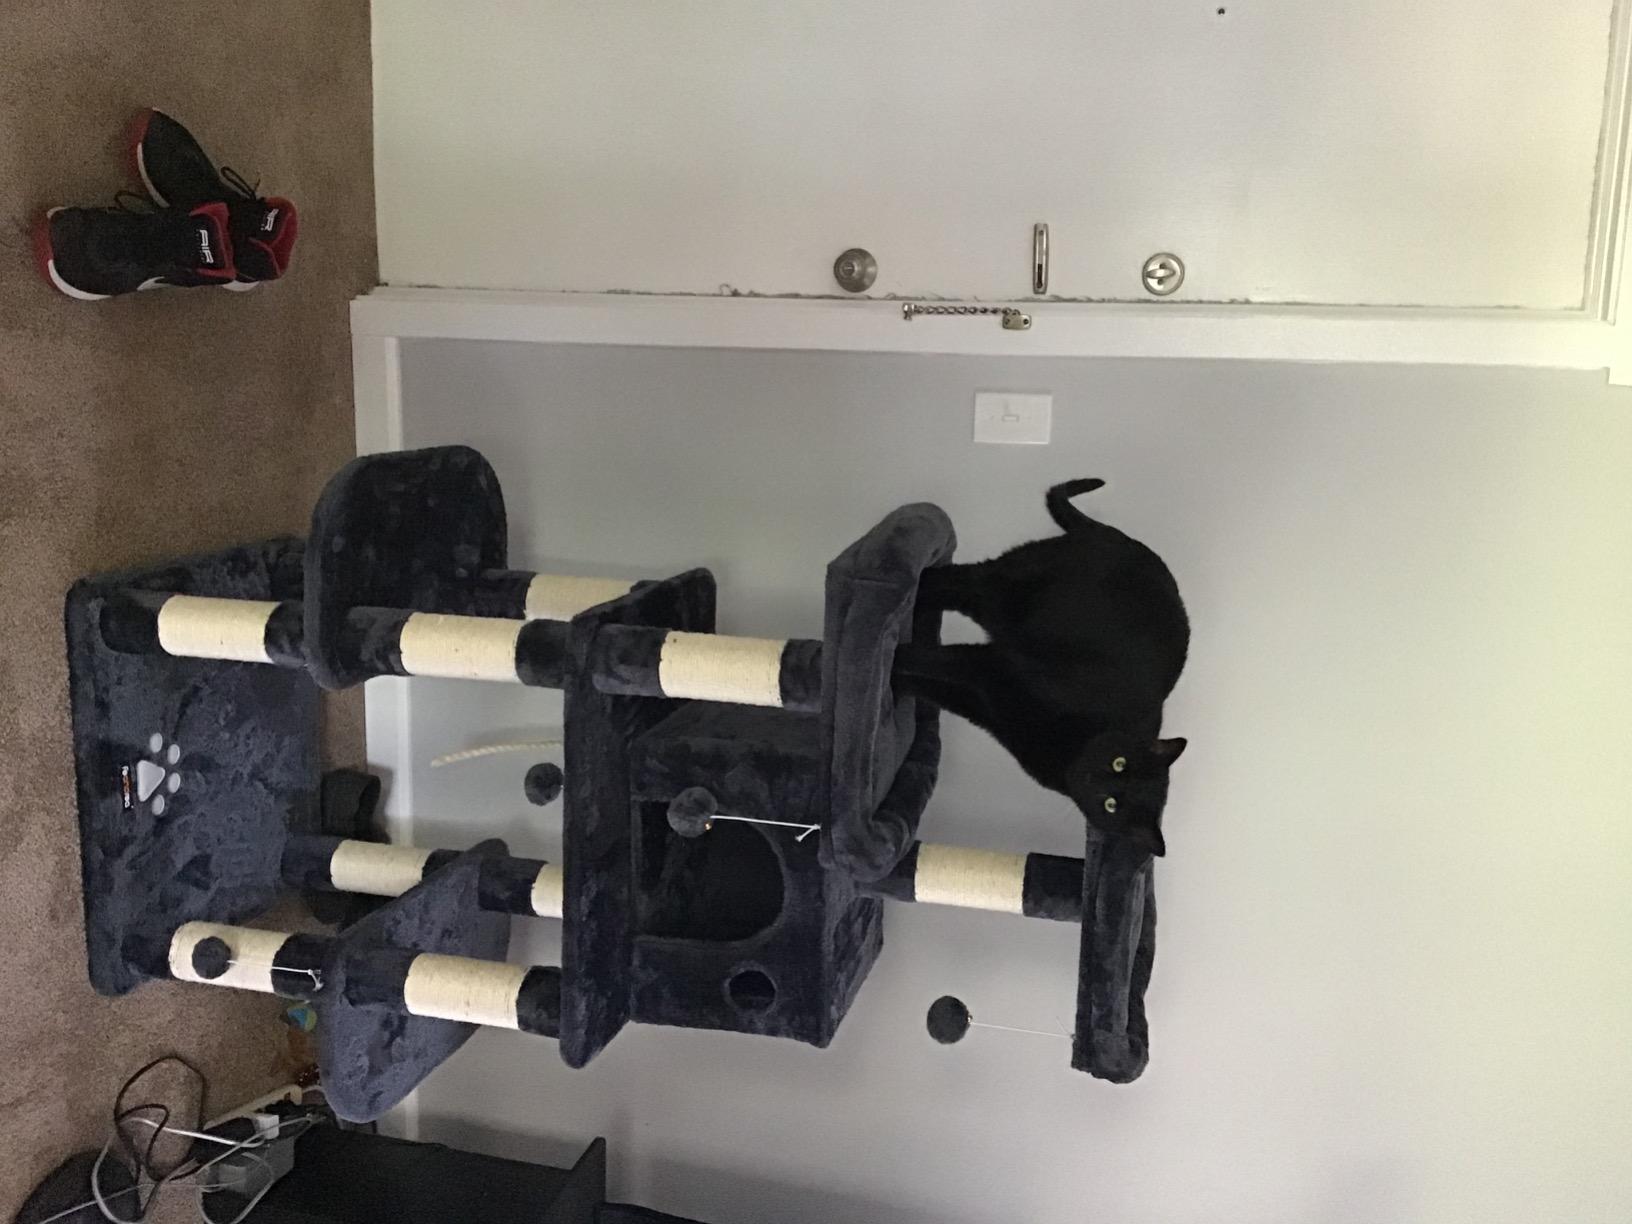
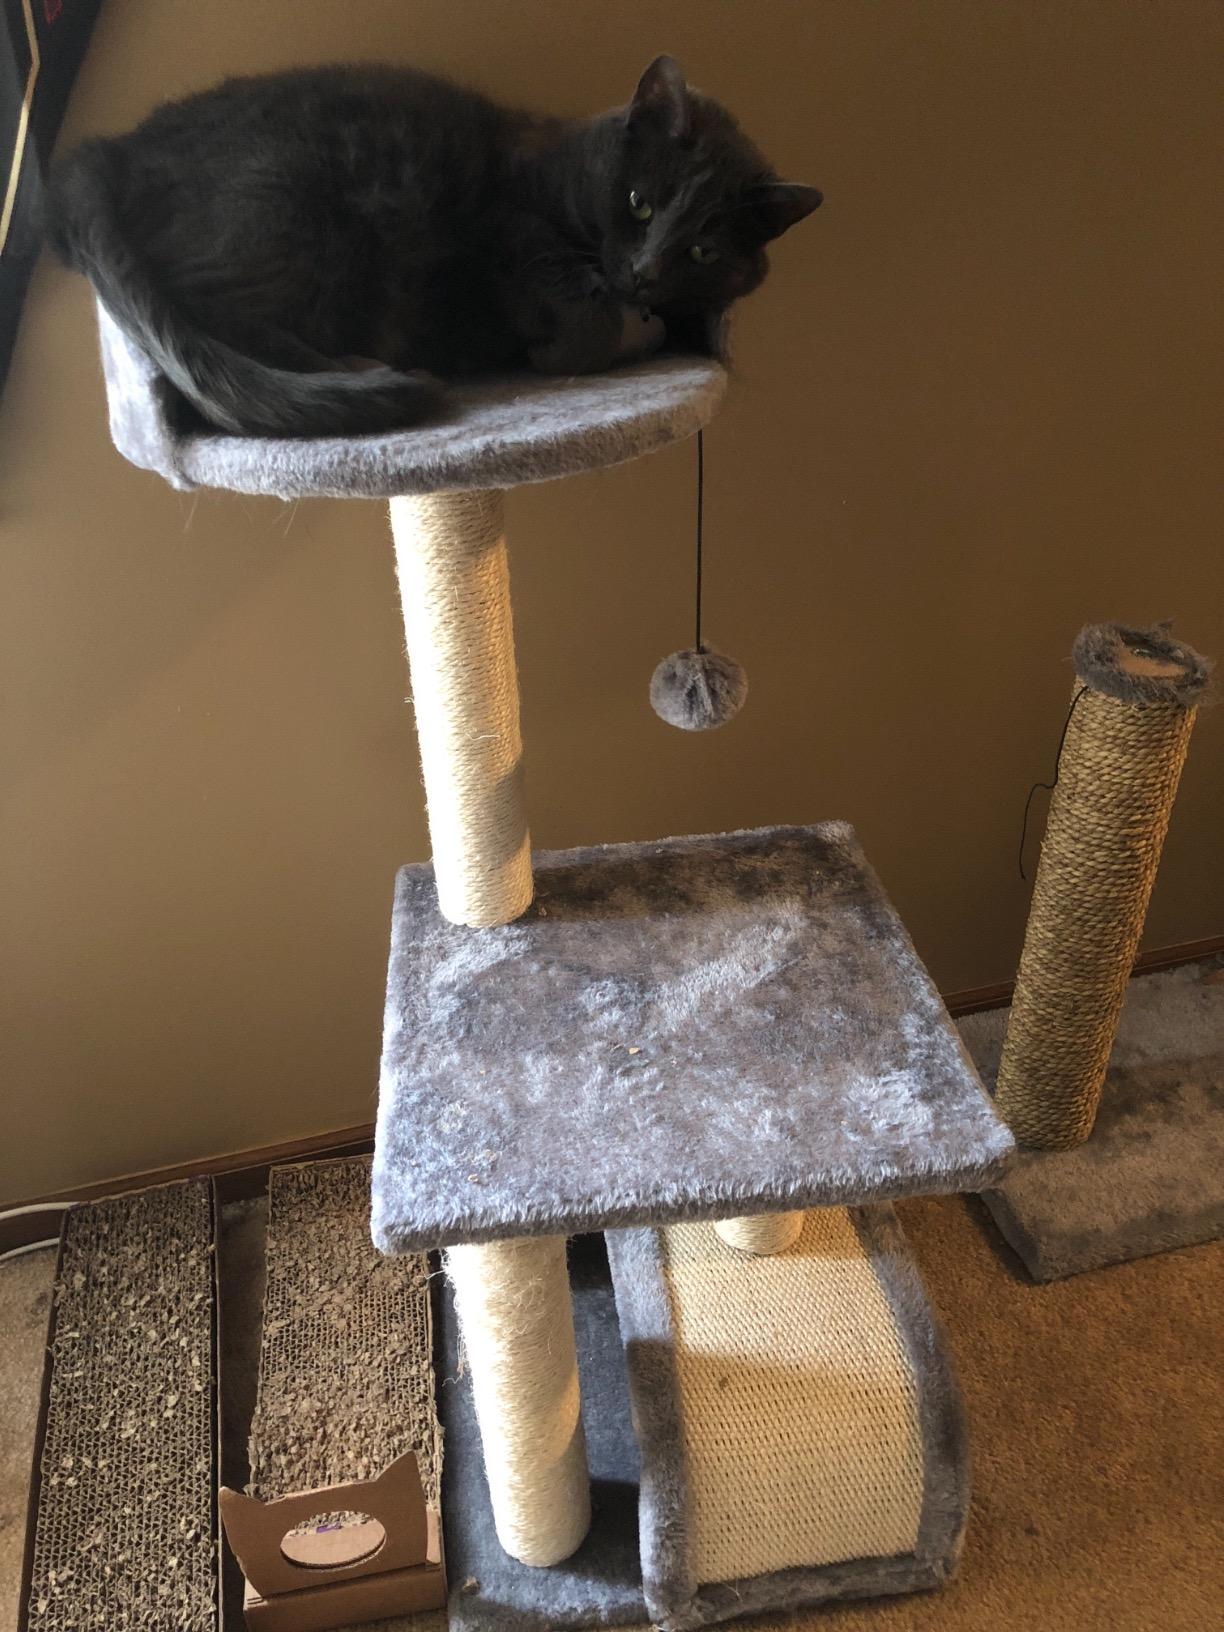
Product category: items_cat tree
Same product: no